Hispania (personification)

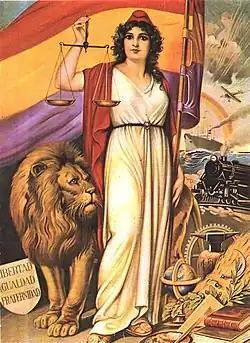
A 1931 allegory of Hispania during the Second Republic, displaying the Spanish tricolor and other republican symbolism.

This return to oblivion of the allegory was a perfect portrait to represent both the allegories of the First Republic and the Second Republic, also known as "La niña bonita" (the pretty girl). The first will appear with a phrygian cap and with a rooster very similar to Marianne and the second will be a version more faithful to Hispania that will appear on coins and banknotes issued by the republic. In any case, the allegory of the Second Republic will sometimes appear dressed in the mural crown, with a phrygian cap or with laurel crown, in addition to occasionally carrying olive branch. Therefore, the allegory of the First Republic was a version inspired by the French Marianne, since she always wore a Phrygian hat and appeared next to a gallic rooster (allegory of France), however that of the Second, depending on her attire, was more similar to Marianne or Hispania, in any case, regardless of the attire with which she was represented, she was always accompanied by the hispanic lion, an attribute inexorably associated with Hispania .